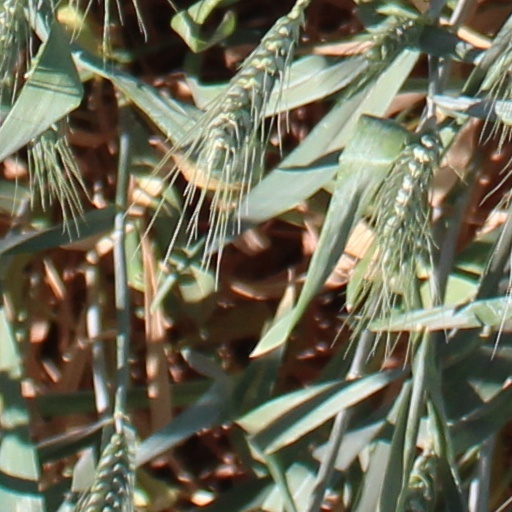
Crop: wheat